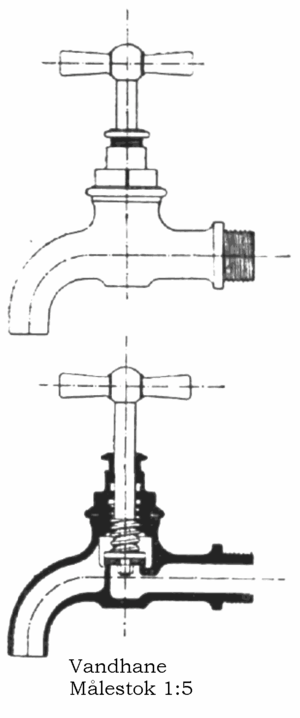
Ventil
Ventil i vandhane
Vandhane - et eksempel på en ventil
Ventil er anordning som anvendes til at regulere gennemstrømningen i et fluidsystem, sådan at man kan åbne helt, lukke helt eller regulere et trykfald og dermed hastigheden i den strømmende væske eller gas ved et afgrænset punkt i eksempelvis et rørsystem. Forskellige brancher anvender ofte forskellige benævnelser på principielt samme ventiltyper. Ventiler med specielle benævnelser er altid sammensatte konstruktioner af grundlæggende ventiltyper, virksomme trykarealer, mekaniske fjedre og faste eller variable trykreguleringer.